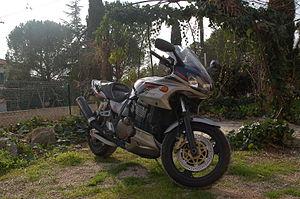
ZRX 1200S Modèle 2001
La série Kawasaki ZRX désigne une gamme de gros roadsters commercialisés par Kawasaki. Ceux-ci bénéficient du style rétro et épuré ainsi que du caractère moteur des motos des années 1980.